Frederick Barbarossa

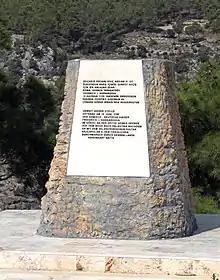
The Frederick Barbarossa Memorial, near Silifke in Mersin Province, southern Turkey. The text explains in Turkish and German how Frederick drowned nearby.

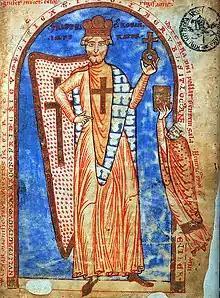
Frederick Barbarossa as a crusader, miniature from a copy of the "Historia Hierosolymitana", 1188

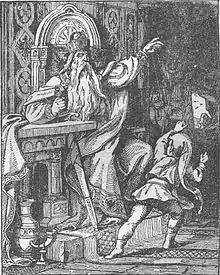
Frederick sends out the boy to see whether the ravens still fly.

Barbarossa opted on the local Armenians' advice to follow a shortcut along the Saleph River. Meanwhile, the army started to traverse the mountain path. On 10 June 1190, he drowned near Silifke Castle in the Saleph River. There are several conflicting accounts of the event: